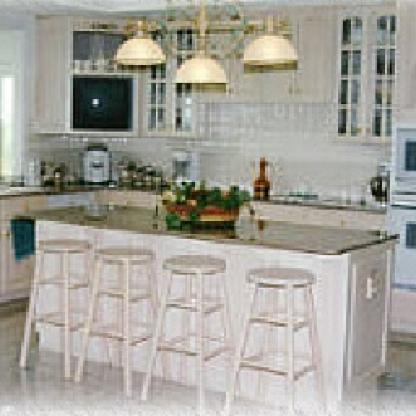
Scene: Indoor